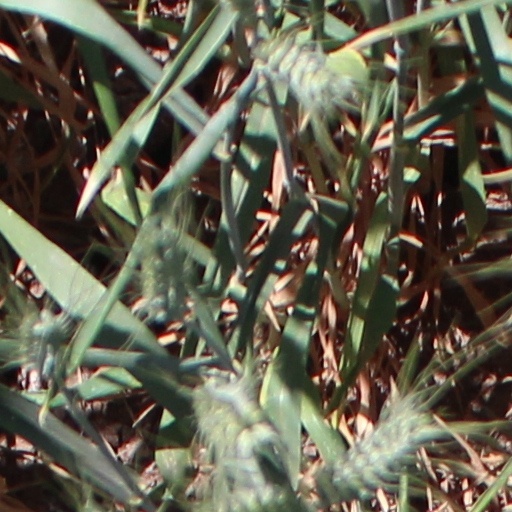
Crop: wheat